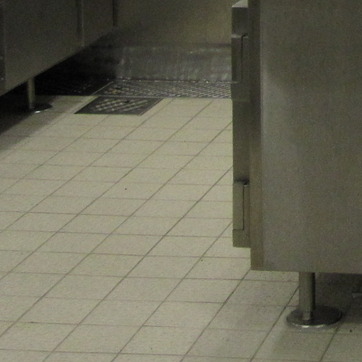
Material: tile